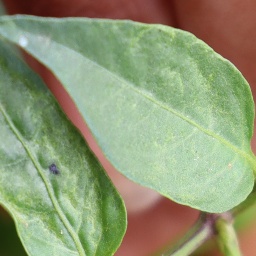
Label: mites_and_trips